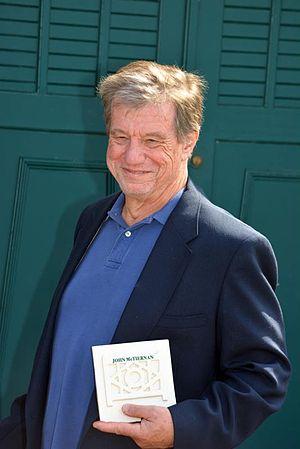
John McTiernan au festival de Deauville